History of Pakistan (1947–present)

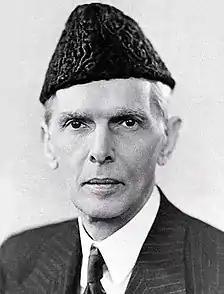
Muhammad Ali Jinnah, the first Governor-General of Pakistan.

While the Indian National Congress's (Congress) top leadership had been imprisoned following the 1942 Quit India Movement, there was intense debate among Muslims over the creation of a separate homeland. The All India Azad Muslim Conference represented nationalist Muslims who, in April 1940, gathered in Delhi to voice their support for a united India. Its members included several Islamic organisations in India, as well as 1400 nationalist Muslim delegates. The Deobandis and their ulema, who were led by Hussain Ahmad Madani, were opposed to the creation of Pakistan and the two-nation theory, instead promulgating composite nationalism and Hindu-Muslim unity. According to them Muslims and Hindus could be one nation and Muslims were only a nation of themselves in the religious sense and not in the territorial sense. Some Deobandis such as Ashraf Ali Thanwi, Mufti Muhammad Shafi and Shabbir Ahmad Usmani dissented from the position of Jamiat Ulema-e-Hind and were supportive of the Muslim League's demand to create a separate homeland for Muslims. Many Barelvis and their ulema, though not all Barelvis and Barelvi ulema, supported the creation of Pakistan. The pro-separatist Muslim League mobilized "pirs" and Sunni scholars to demonstrate that their view that India's Muslim masses wanted a separate country was in the majority, in their eyes. Those Barelvis who supported the creation of a separate Muslim homeland in colonial India believed that any co-operation with Hindus would be counter productive.